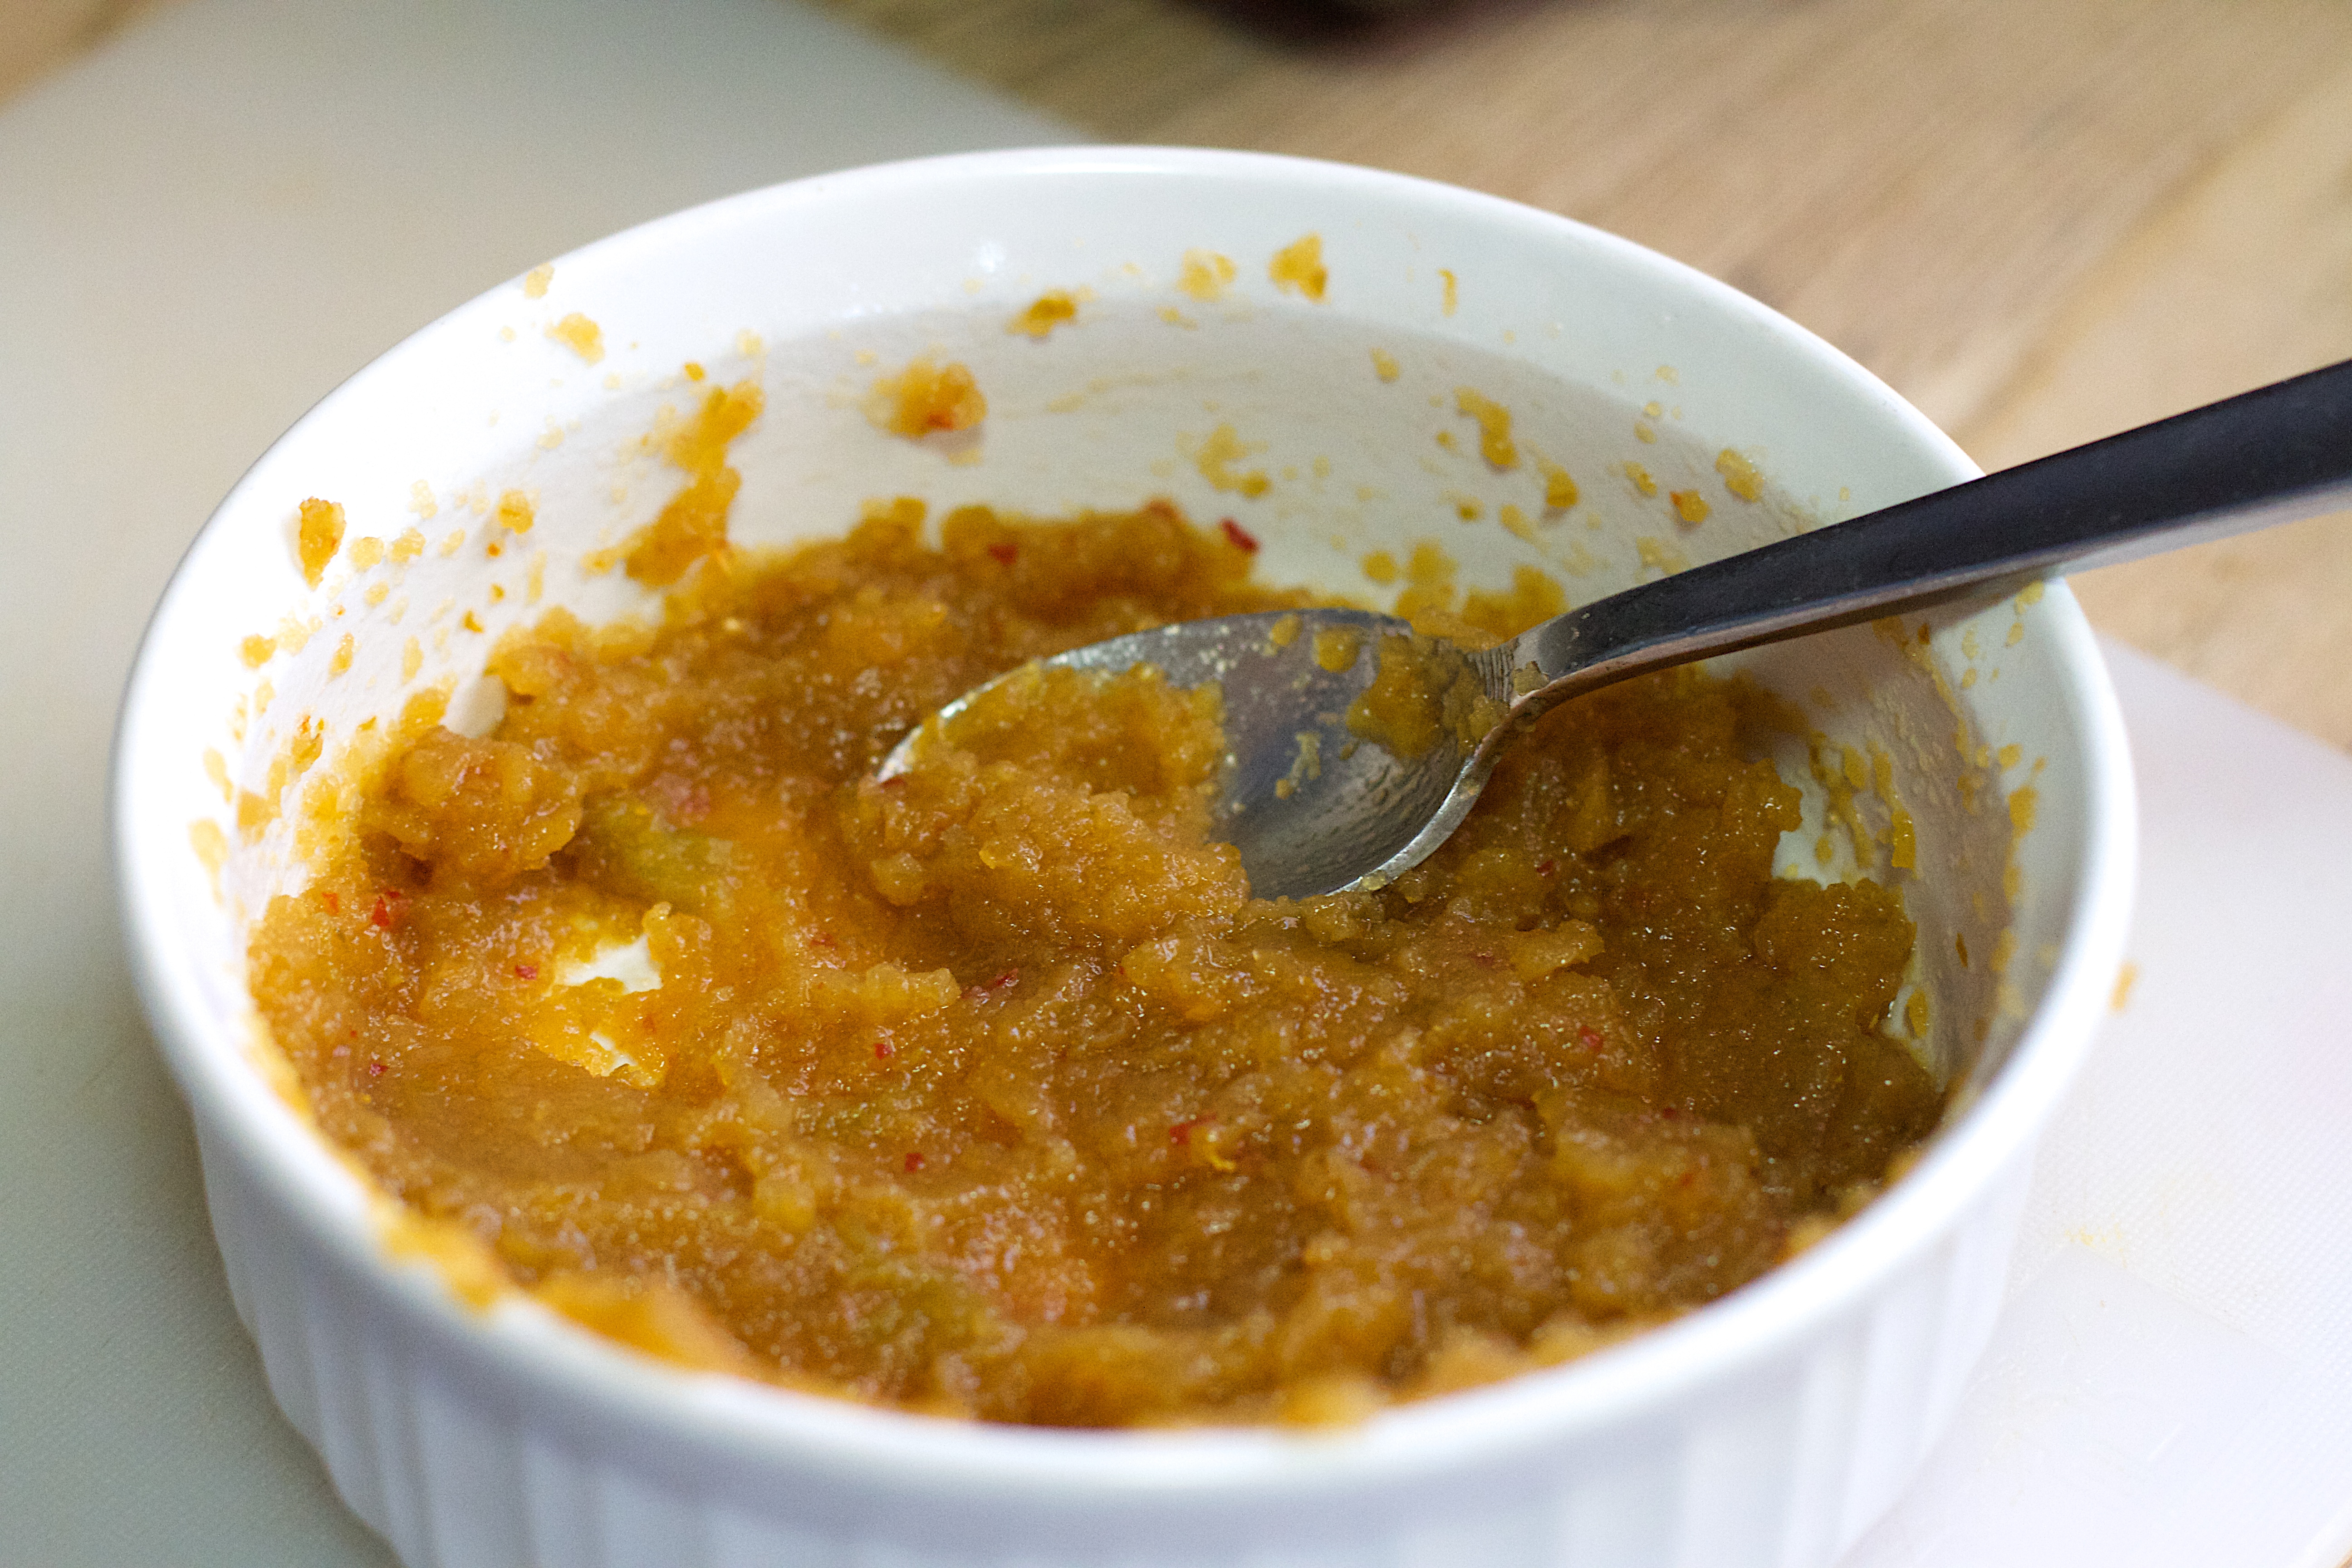
dish, food, produce, vegetable, cuisine, soup, curry, flowering plant, land plant, indian cuisine